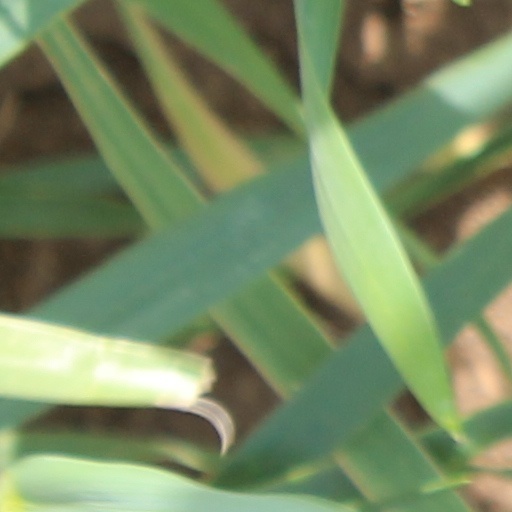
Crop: wheat